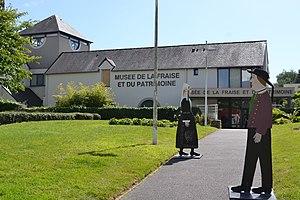
Le Musée de la Fraise et du Patrimoine à Plougastel-Daoulas.
Le musée de la Fraise et du Patrimoine est un musée associatif, consacré au patrimoine local. Il est situé dans le centre-ville Plougastel-Daoulas dans le Finistère.